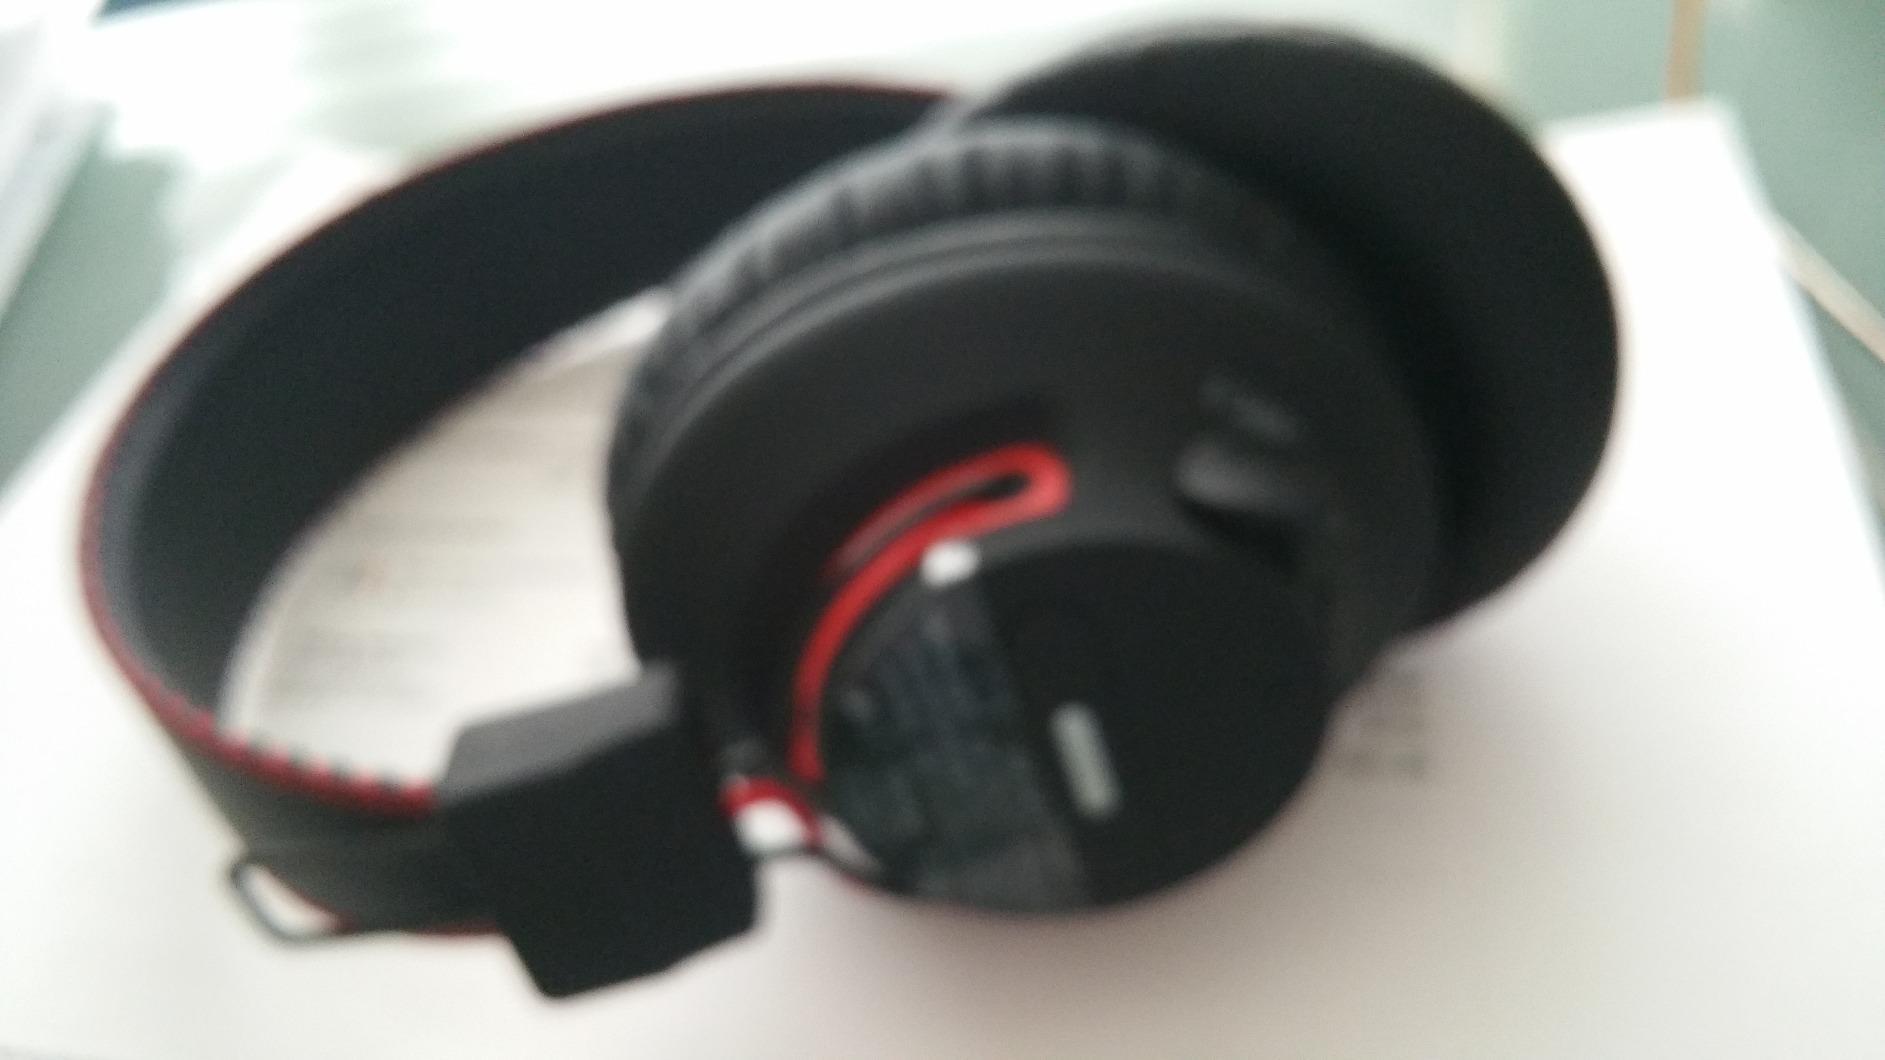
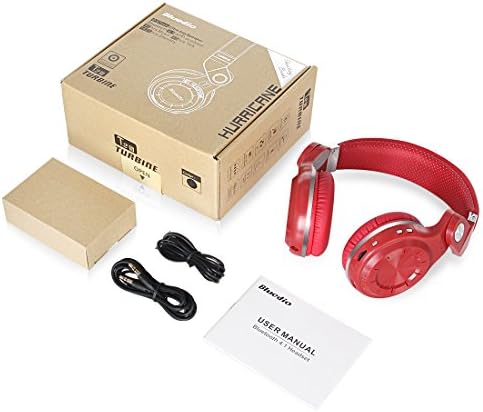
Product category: headphones
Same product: no